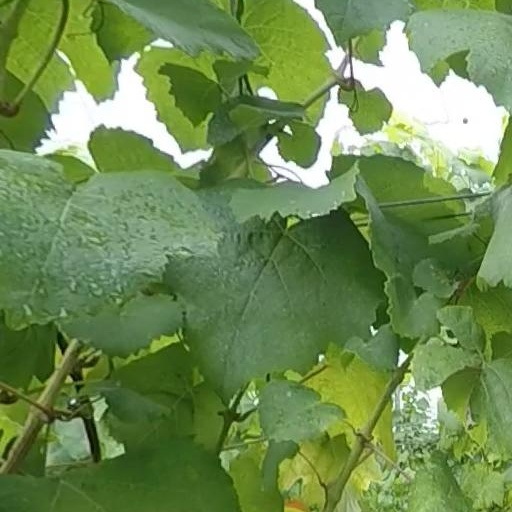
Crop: grape